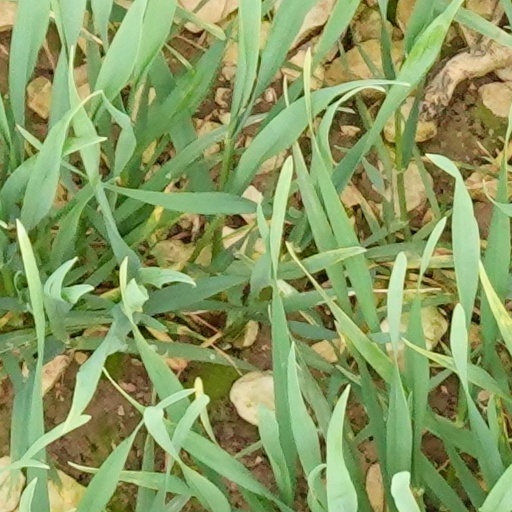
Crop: wheat